Kat Banyard

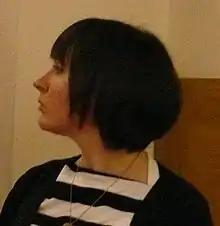
Kat Banyard in 2010

Kat Banyard (born 1982) is a British author and activist against sexual inequality. She is the co-founder and director of UK Feminista, a feminist pressure group whose campaigns have included Lose the Lads Mags, and the author of two books on feminist topics. She has also made appearances on UK television channels discussing feminist topics. Banyard's work is critical of choice feminism, the beauty industry and the sex industry, which she describes as "commercial sexual exploitation". In 2010, Kira Cochrane, writing for "The Guardian", called Banyard "the UK's most influential young feminist".